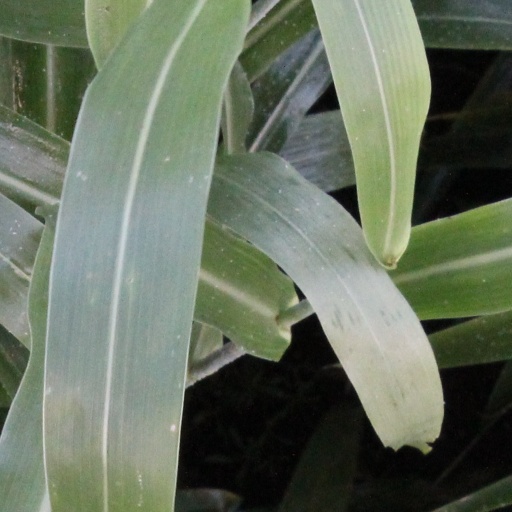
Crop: sorghum